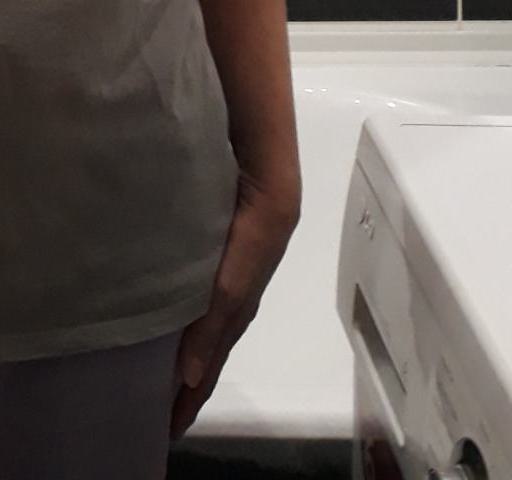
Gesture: no_gesture